Emanuel Steward

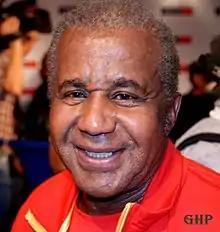
Steward in Dusseldorf, Germany, March 2012

Emanuel "Manny" Steward (July 7, 1944 – October 25, 2012) was an American boxer, trainer, and commentator for HBO Boxing. Known as "the godfather of Detroit boxing," Steward trained 41 world champion fighters throughout his career, most notably Thomas Hearns, through the famous Kronk Gym and later heavyweights Lennox Lewis and Wladimir Klitschko. Emanuel trained over two dozen boxers who turned out to be champions in the course of his career. His heavyweight fighters had a combined record of 34–2–1 in title fights. He was an inductee of the International Boxing Hall Of Fame, and the World Boxing Hall of Fame. Steward was also known for his charity work in Detroit, Michigan, helping youth to attain an education.